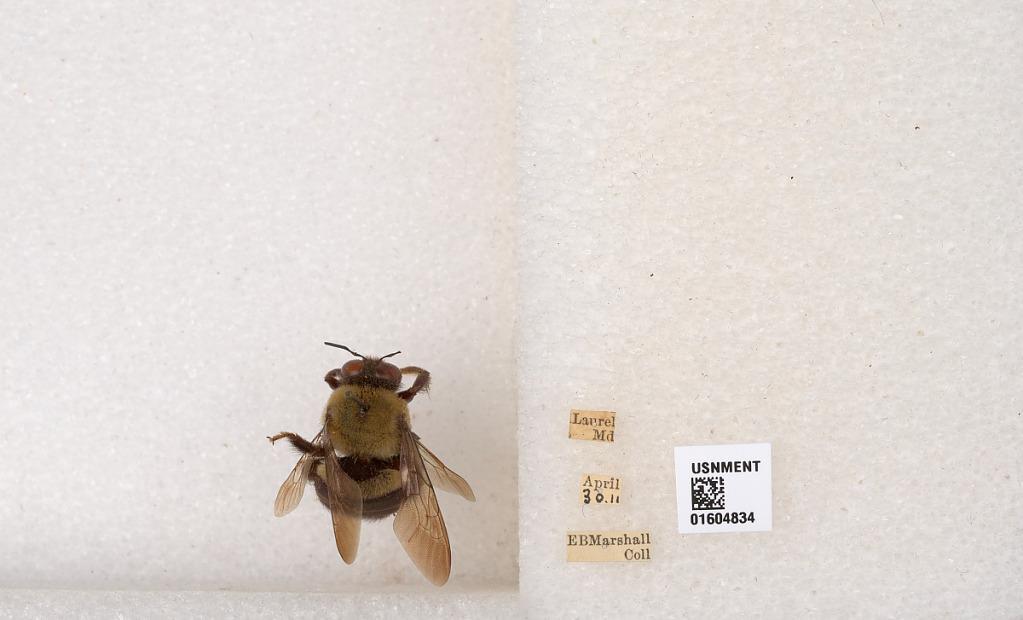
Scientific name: Xylocopa (Xylocopoides) virginica virginica (Linnaeus)
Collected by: E. Marshall
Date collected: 1911-4-30
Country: United States
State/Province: Maryland
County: Prince George's
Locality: Laurel
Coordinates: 39.0993, -76.8483